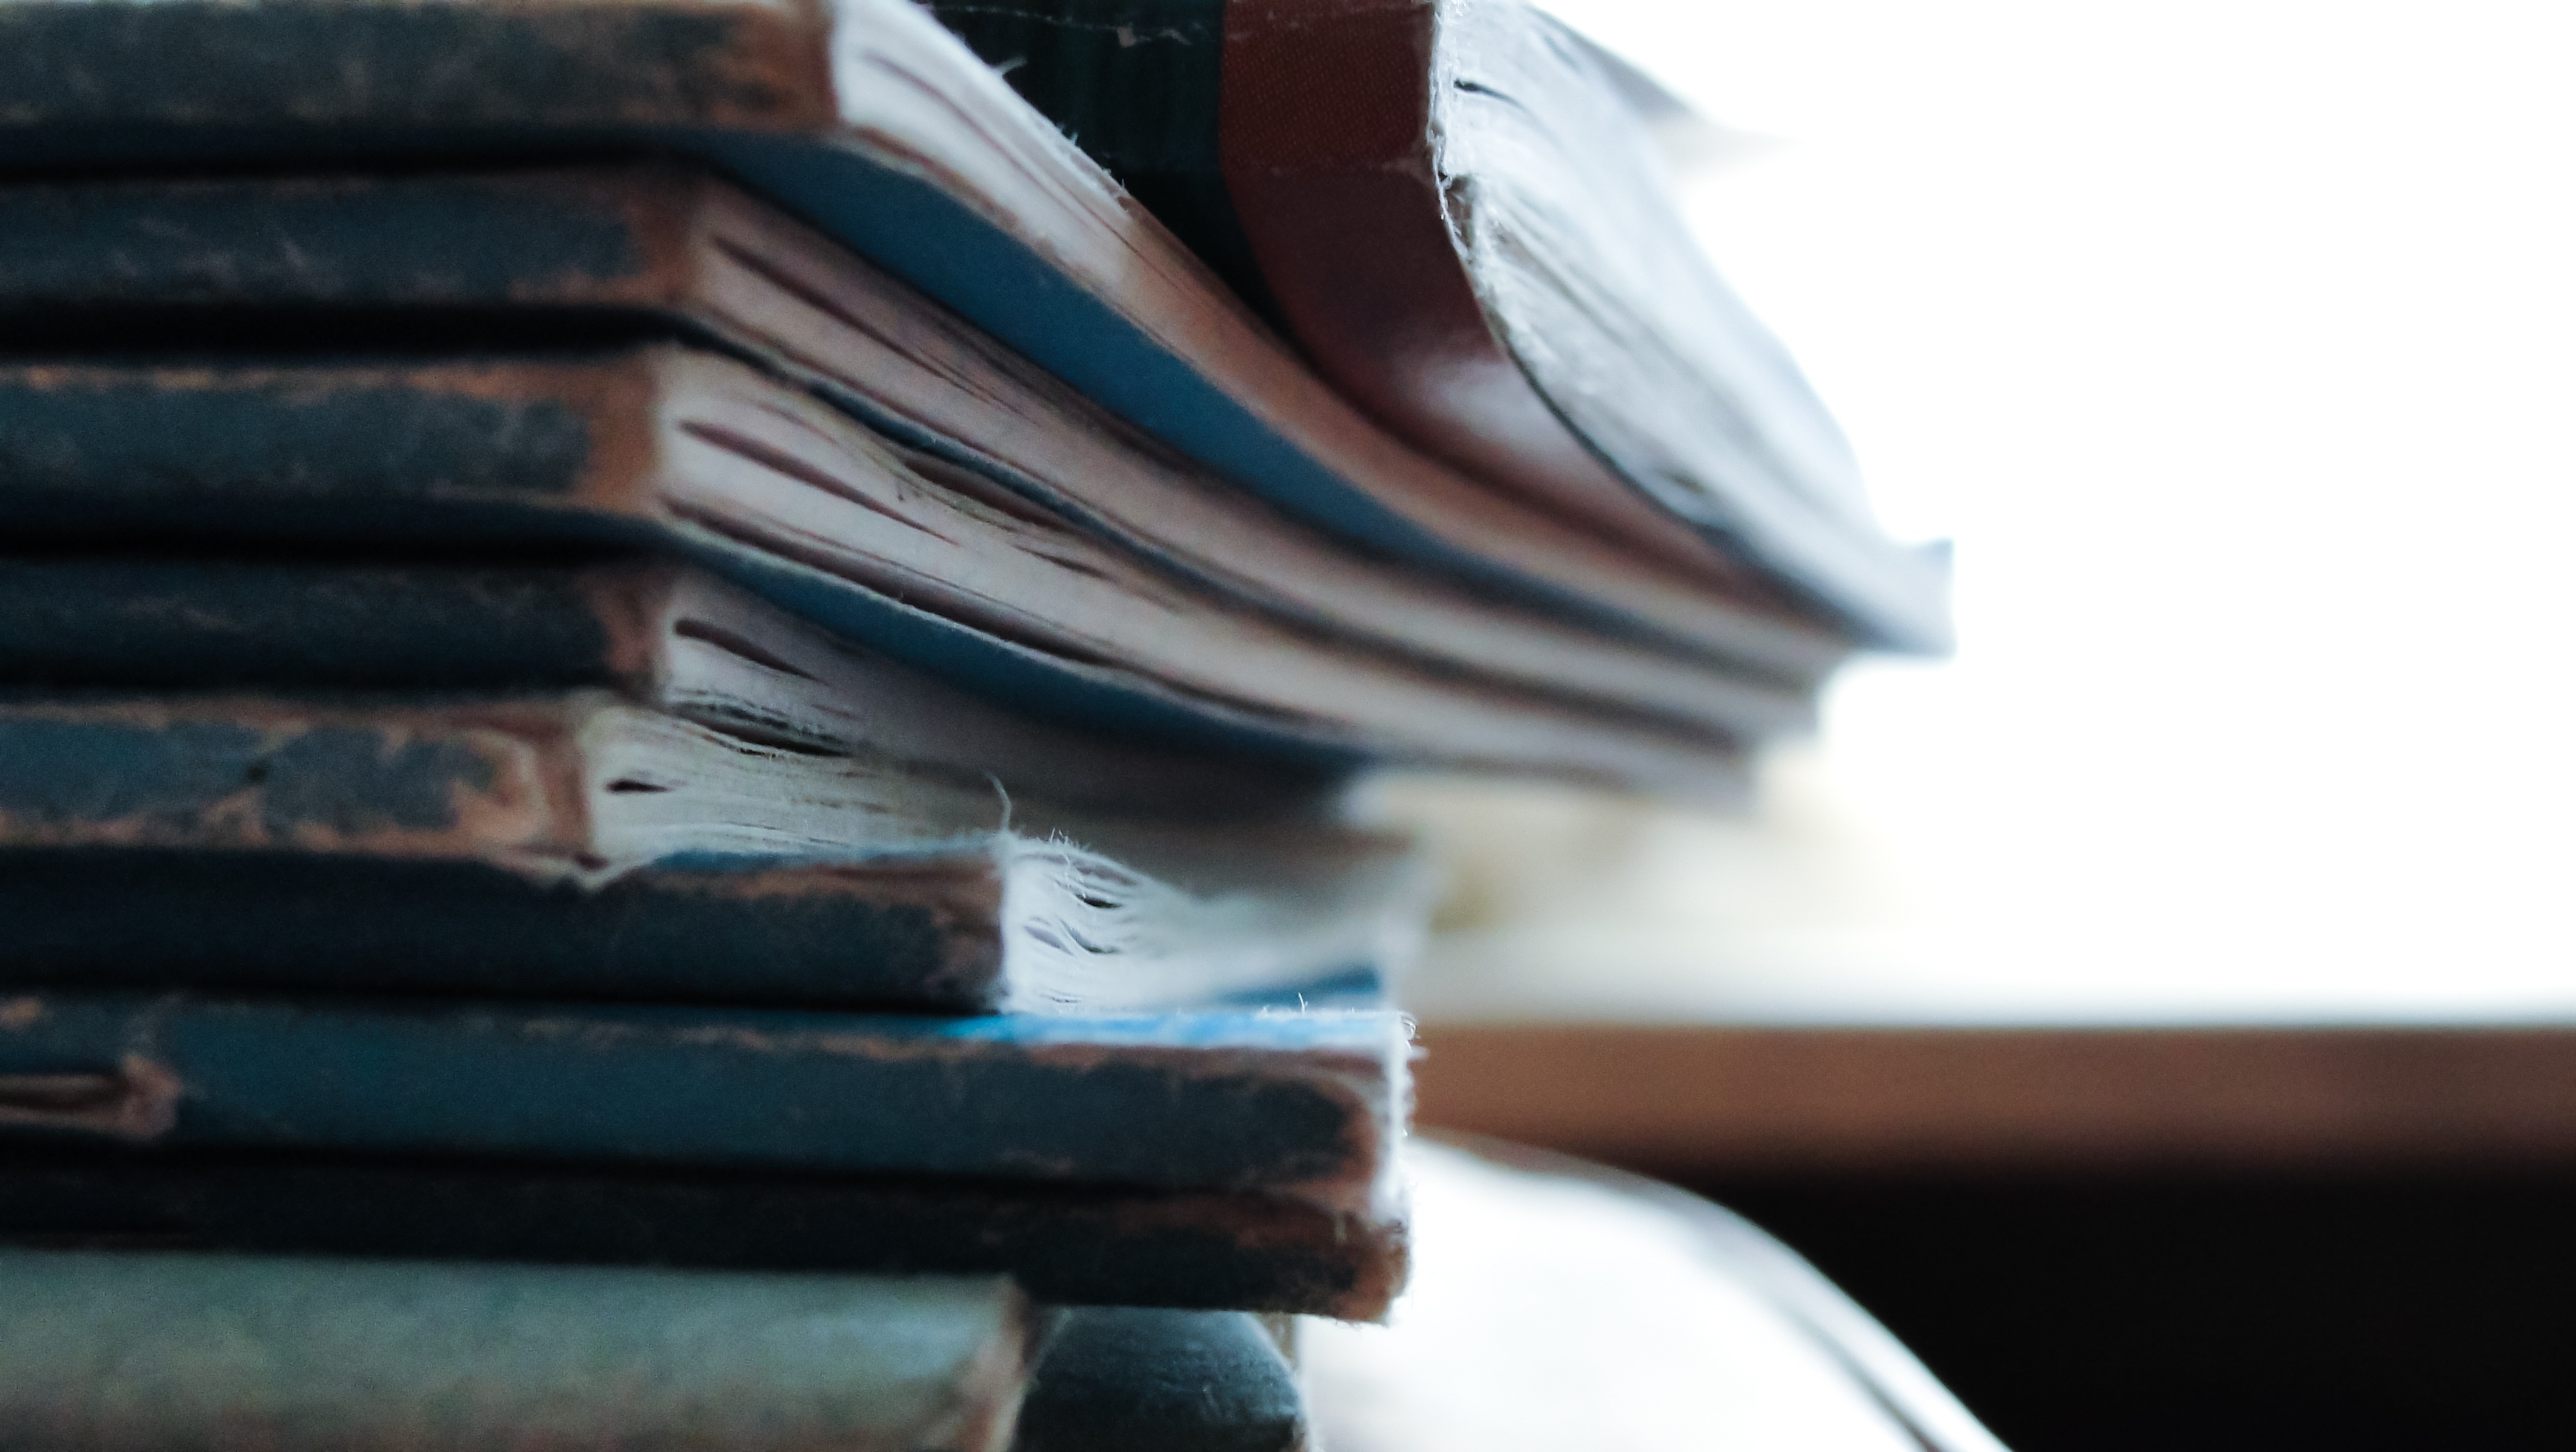
read, wood, vintage, old, reading, pile, color, grunge, blue, historic, stack, material, education, close up, pages, worn, literature, study, library, books, history, studying, learning, information, aged, tattered, knowledge, antiquarian